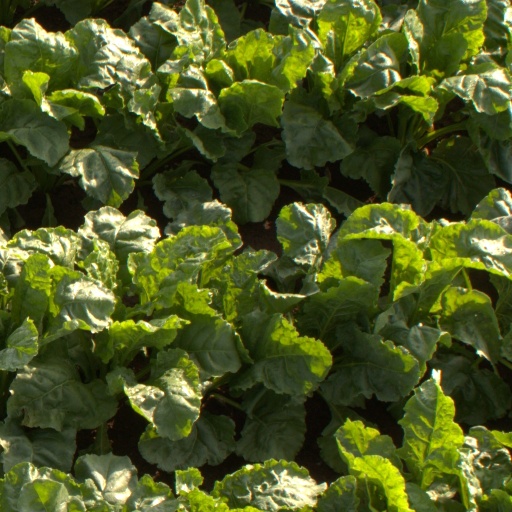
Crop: sugar beet